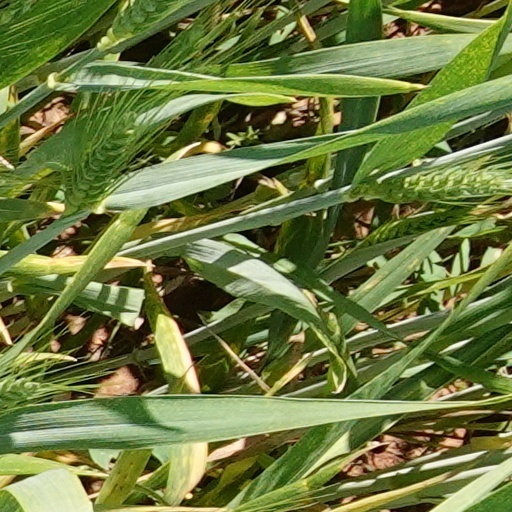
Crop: wheat